Edmund Stone

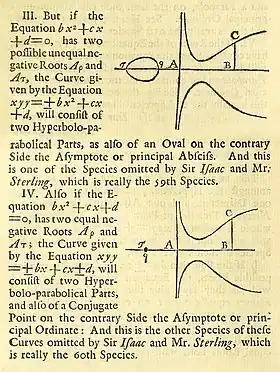
Two cubic curves published by Stone in 1740

In 1736 Stone submitted a paper to the "Philosophical Transactions of the Royal Society" (published 1740) about two cubic plane curves not cataloged by Isaac Newton or James Stirling, but unbeknownst to him the two had been previously published in 1731 by François Nicole and 1733 by Nicolaus Bernoulli, respectively. In 1742 Stone submitted a 21-page paper "On Sir Isaac Newton's five diverging Parabolas", which was read to the Society but apparently never published.